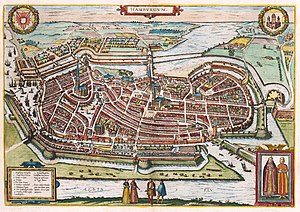
Hamborgs historie / Efter trediveårskrigen
Hamborg ifølge Georg Braun og Franz Hogenberg (1588)
Hamborgs historie er skildringen af en stad opstået som en handelsplads ved en grænseborg nær en flod, der efter tur udviklede sine muligheder som bispesæde, hansestad og fri handelsstad under skiftende konjunkturer, hvor stadens neutralitet var afgørende for dens trivsel eller mangel på samme. Hamborg var længe tvunget til at anerkende danske konger som stadens formelle overhoved, og den formåede i udtalt grad at udnytte de skiftende, ofte vanskelige konjunkturer, som ulige krige bevirkede.